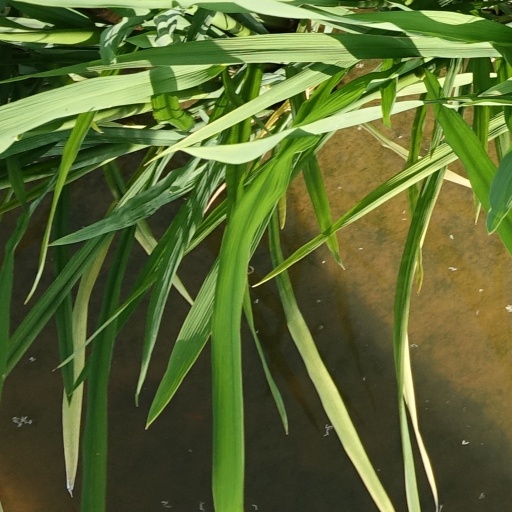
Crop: rice